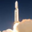
Label: rocket